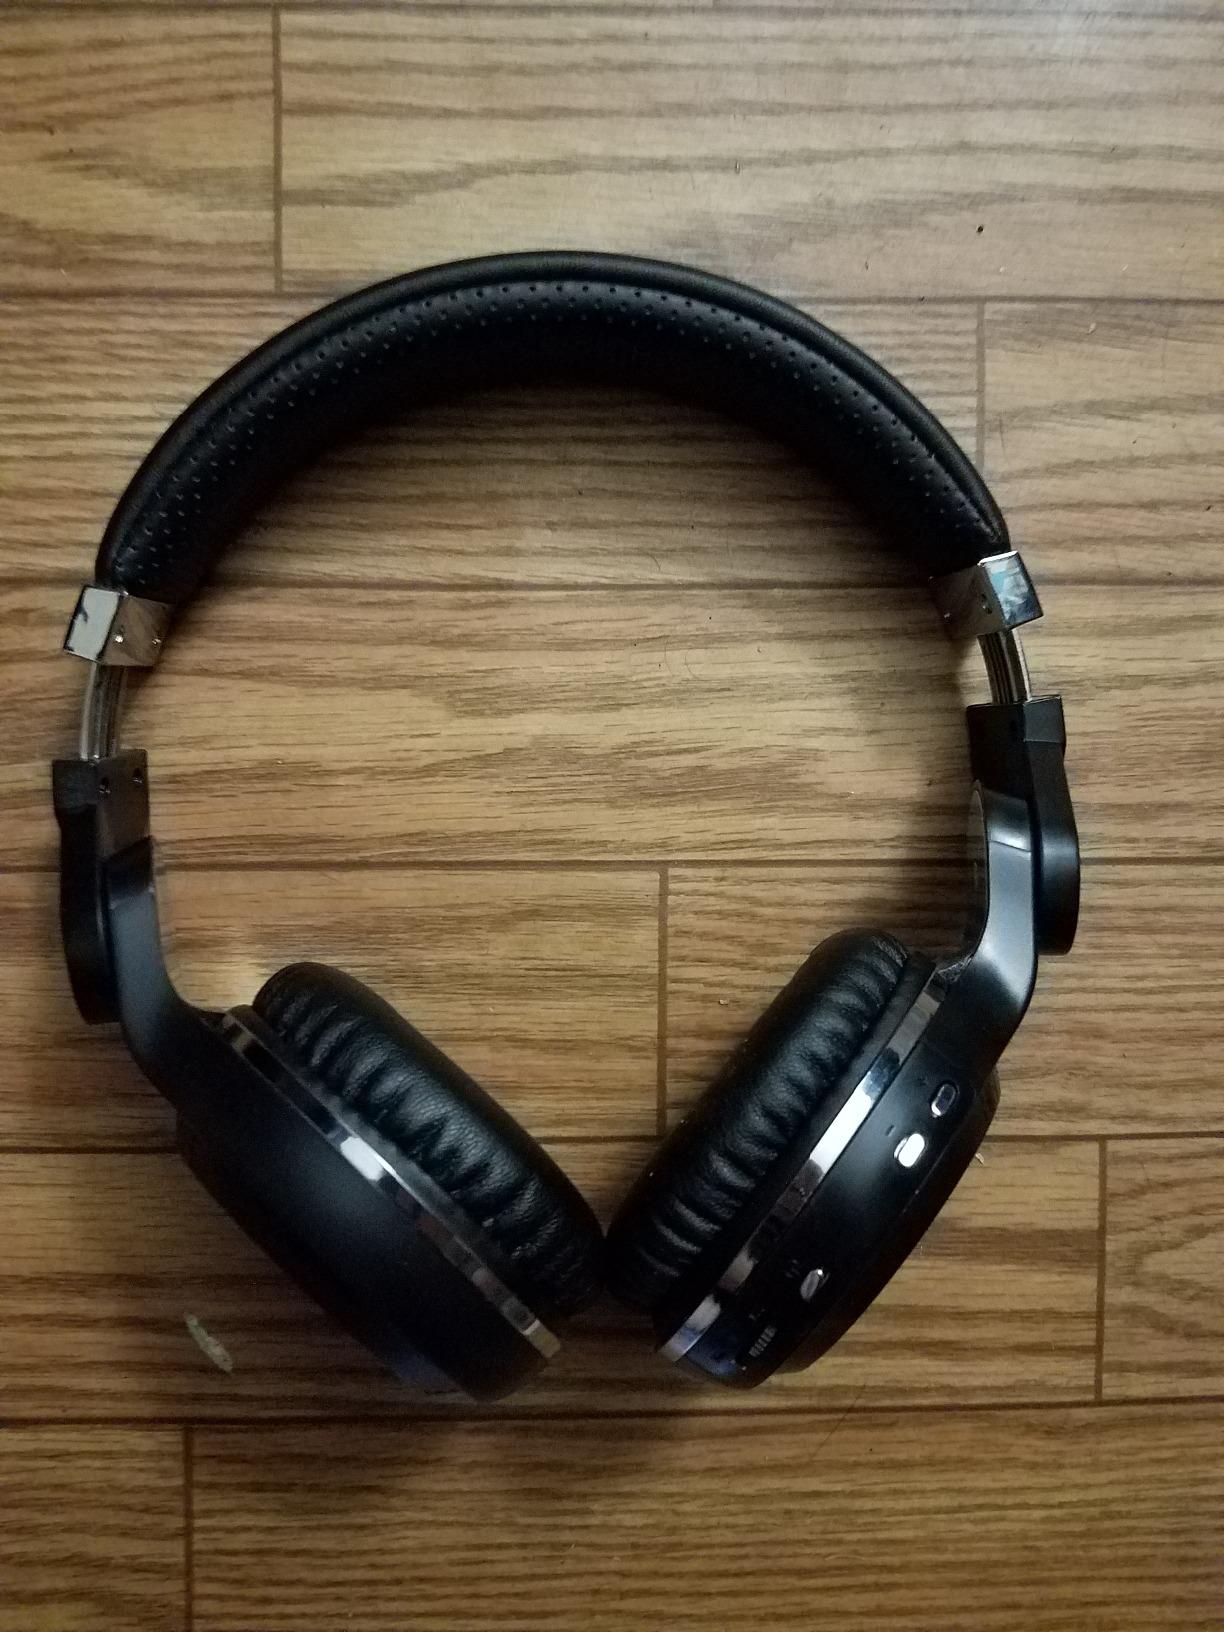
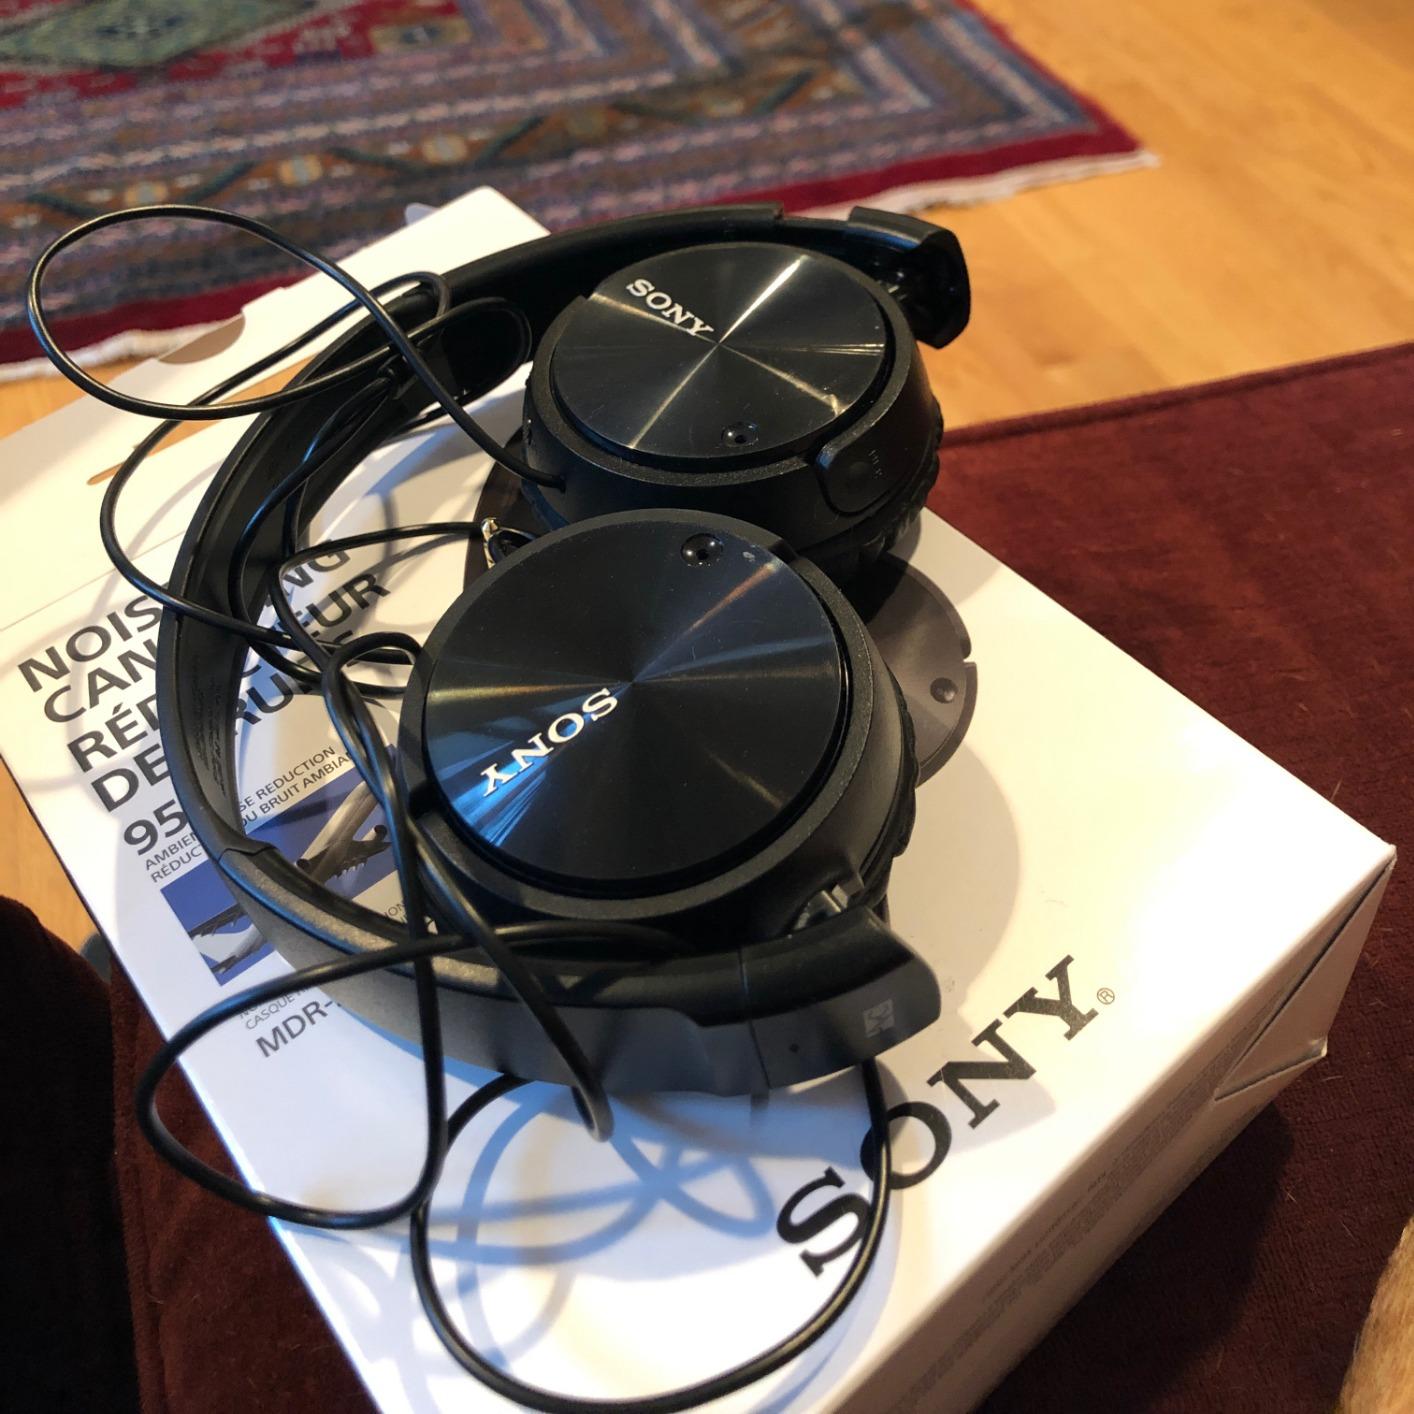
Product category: headphones
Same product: no